Snakepipe Hollow

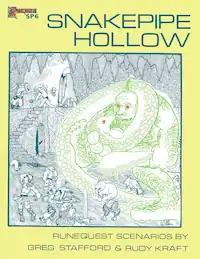
First edition cover by William Church

Snakepipe Hollow is an adventure published by Chaosium in 1979 for the fantasy role-playing game "RuneQuest", then revised and republished in various editions.